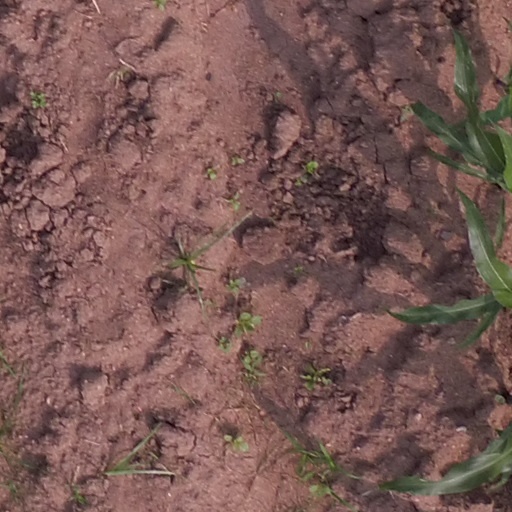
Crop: maize; corn